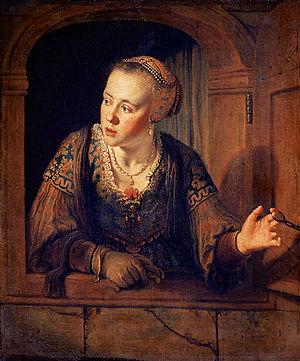
Jan Victors ou Jan Fictor est un peintre néerlandais du siècle d'or. Il est connu pour ses peintures de portraits, de scènes bibliques et scènes de genre.